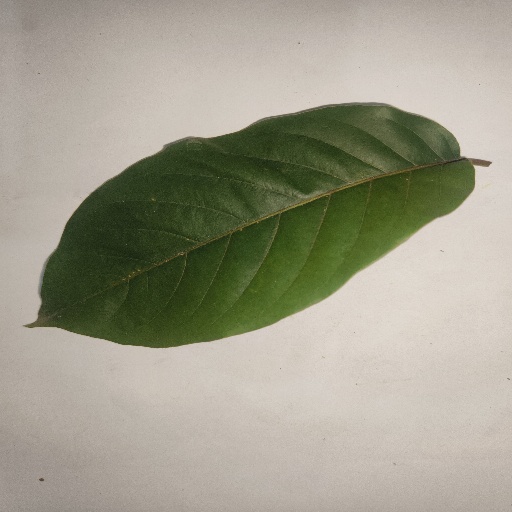
Species: HariTaki
Leaf condition: Healthy Leaf